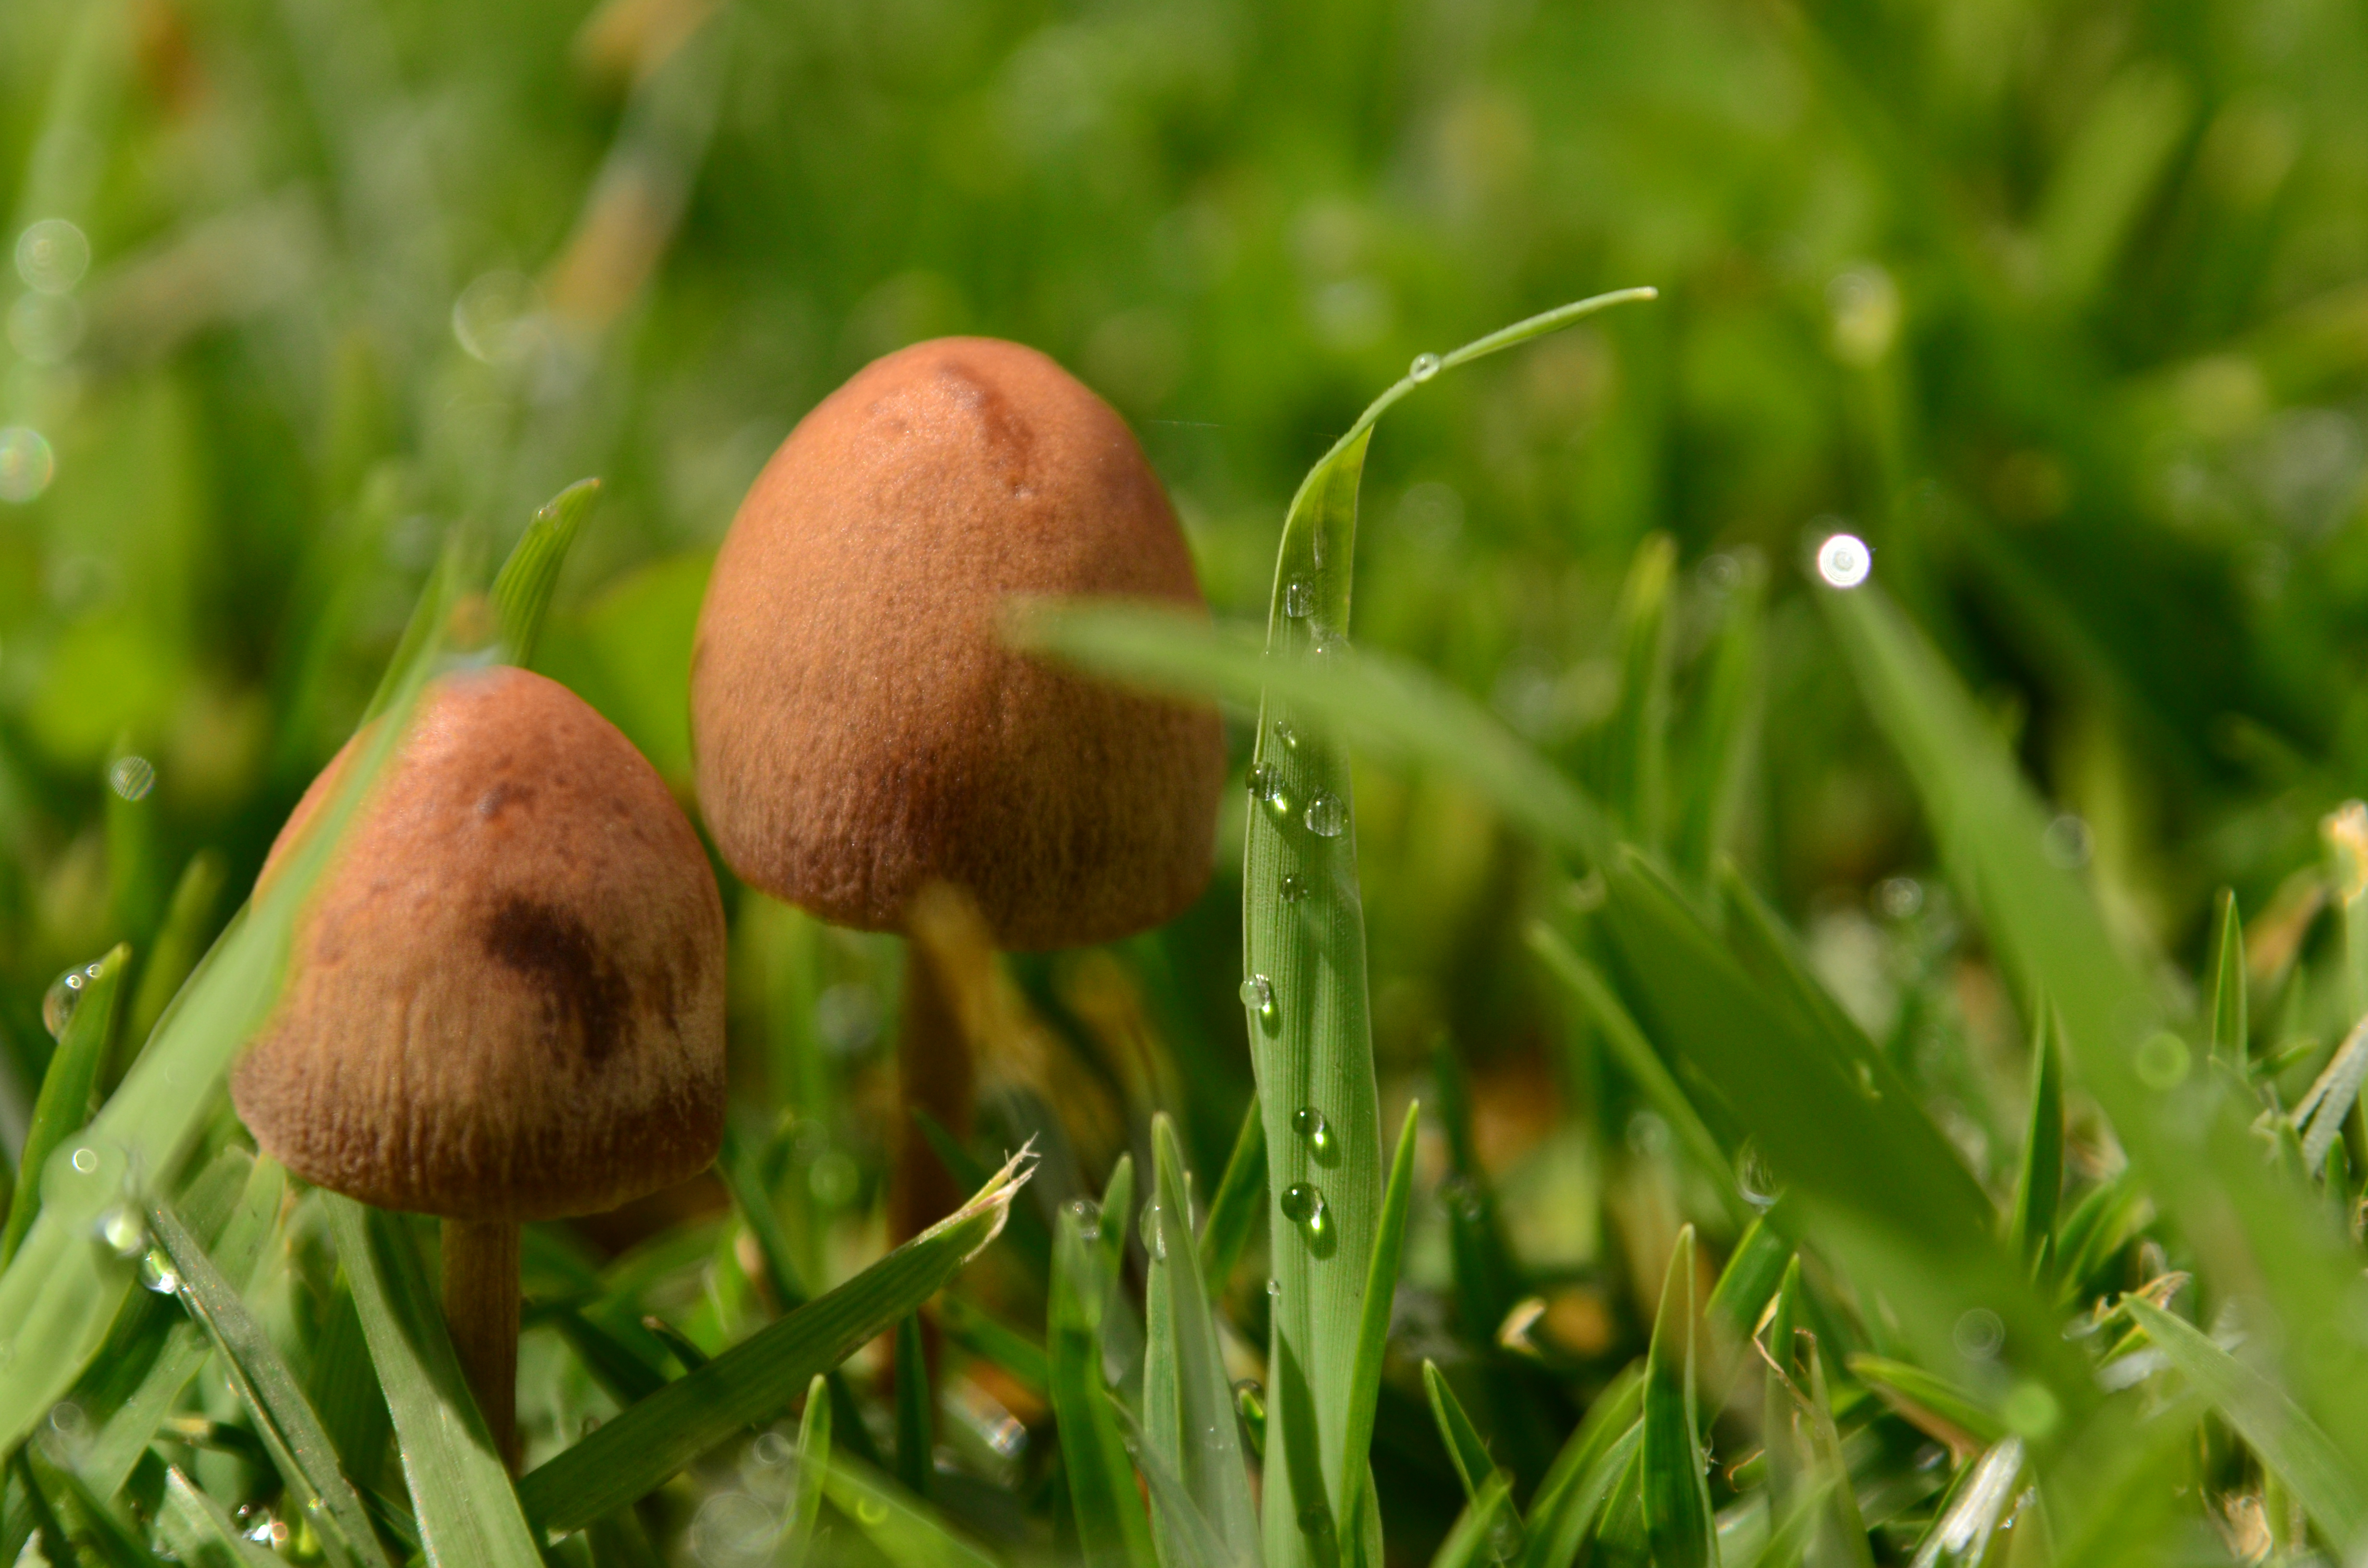
Callampas, fungi, mushroom, grass, dew, water, plant, terrestrial plant, natural landscape, fawn, wood, groundcover, fungus, agaricaceae, grassland, meadow, bolete, edible mushroom, landscape, agaric, close up, russula integra, wildlife, medicinal mushroom, forest, non vascular land plant, soil, agaricomycetes, terrestrial animal, pezizales, macro photography, plant stem, vascular plant, ingredient, natural foods, moss, personal computer, perennial plant, penny bun